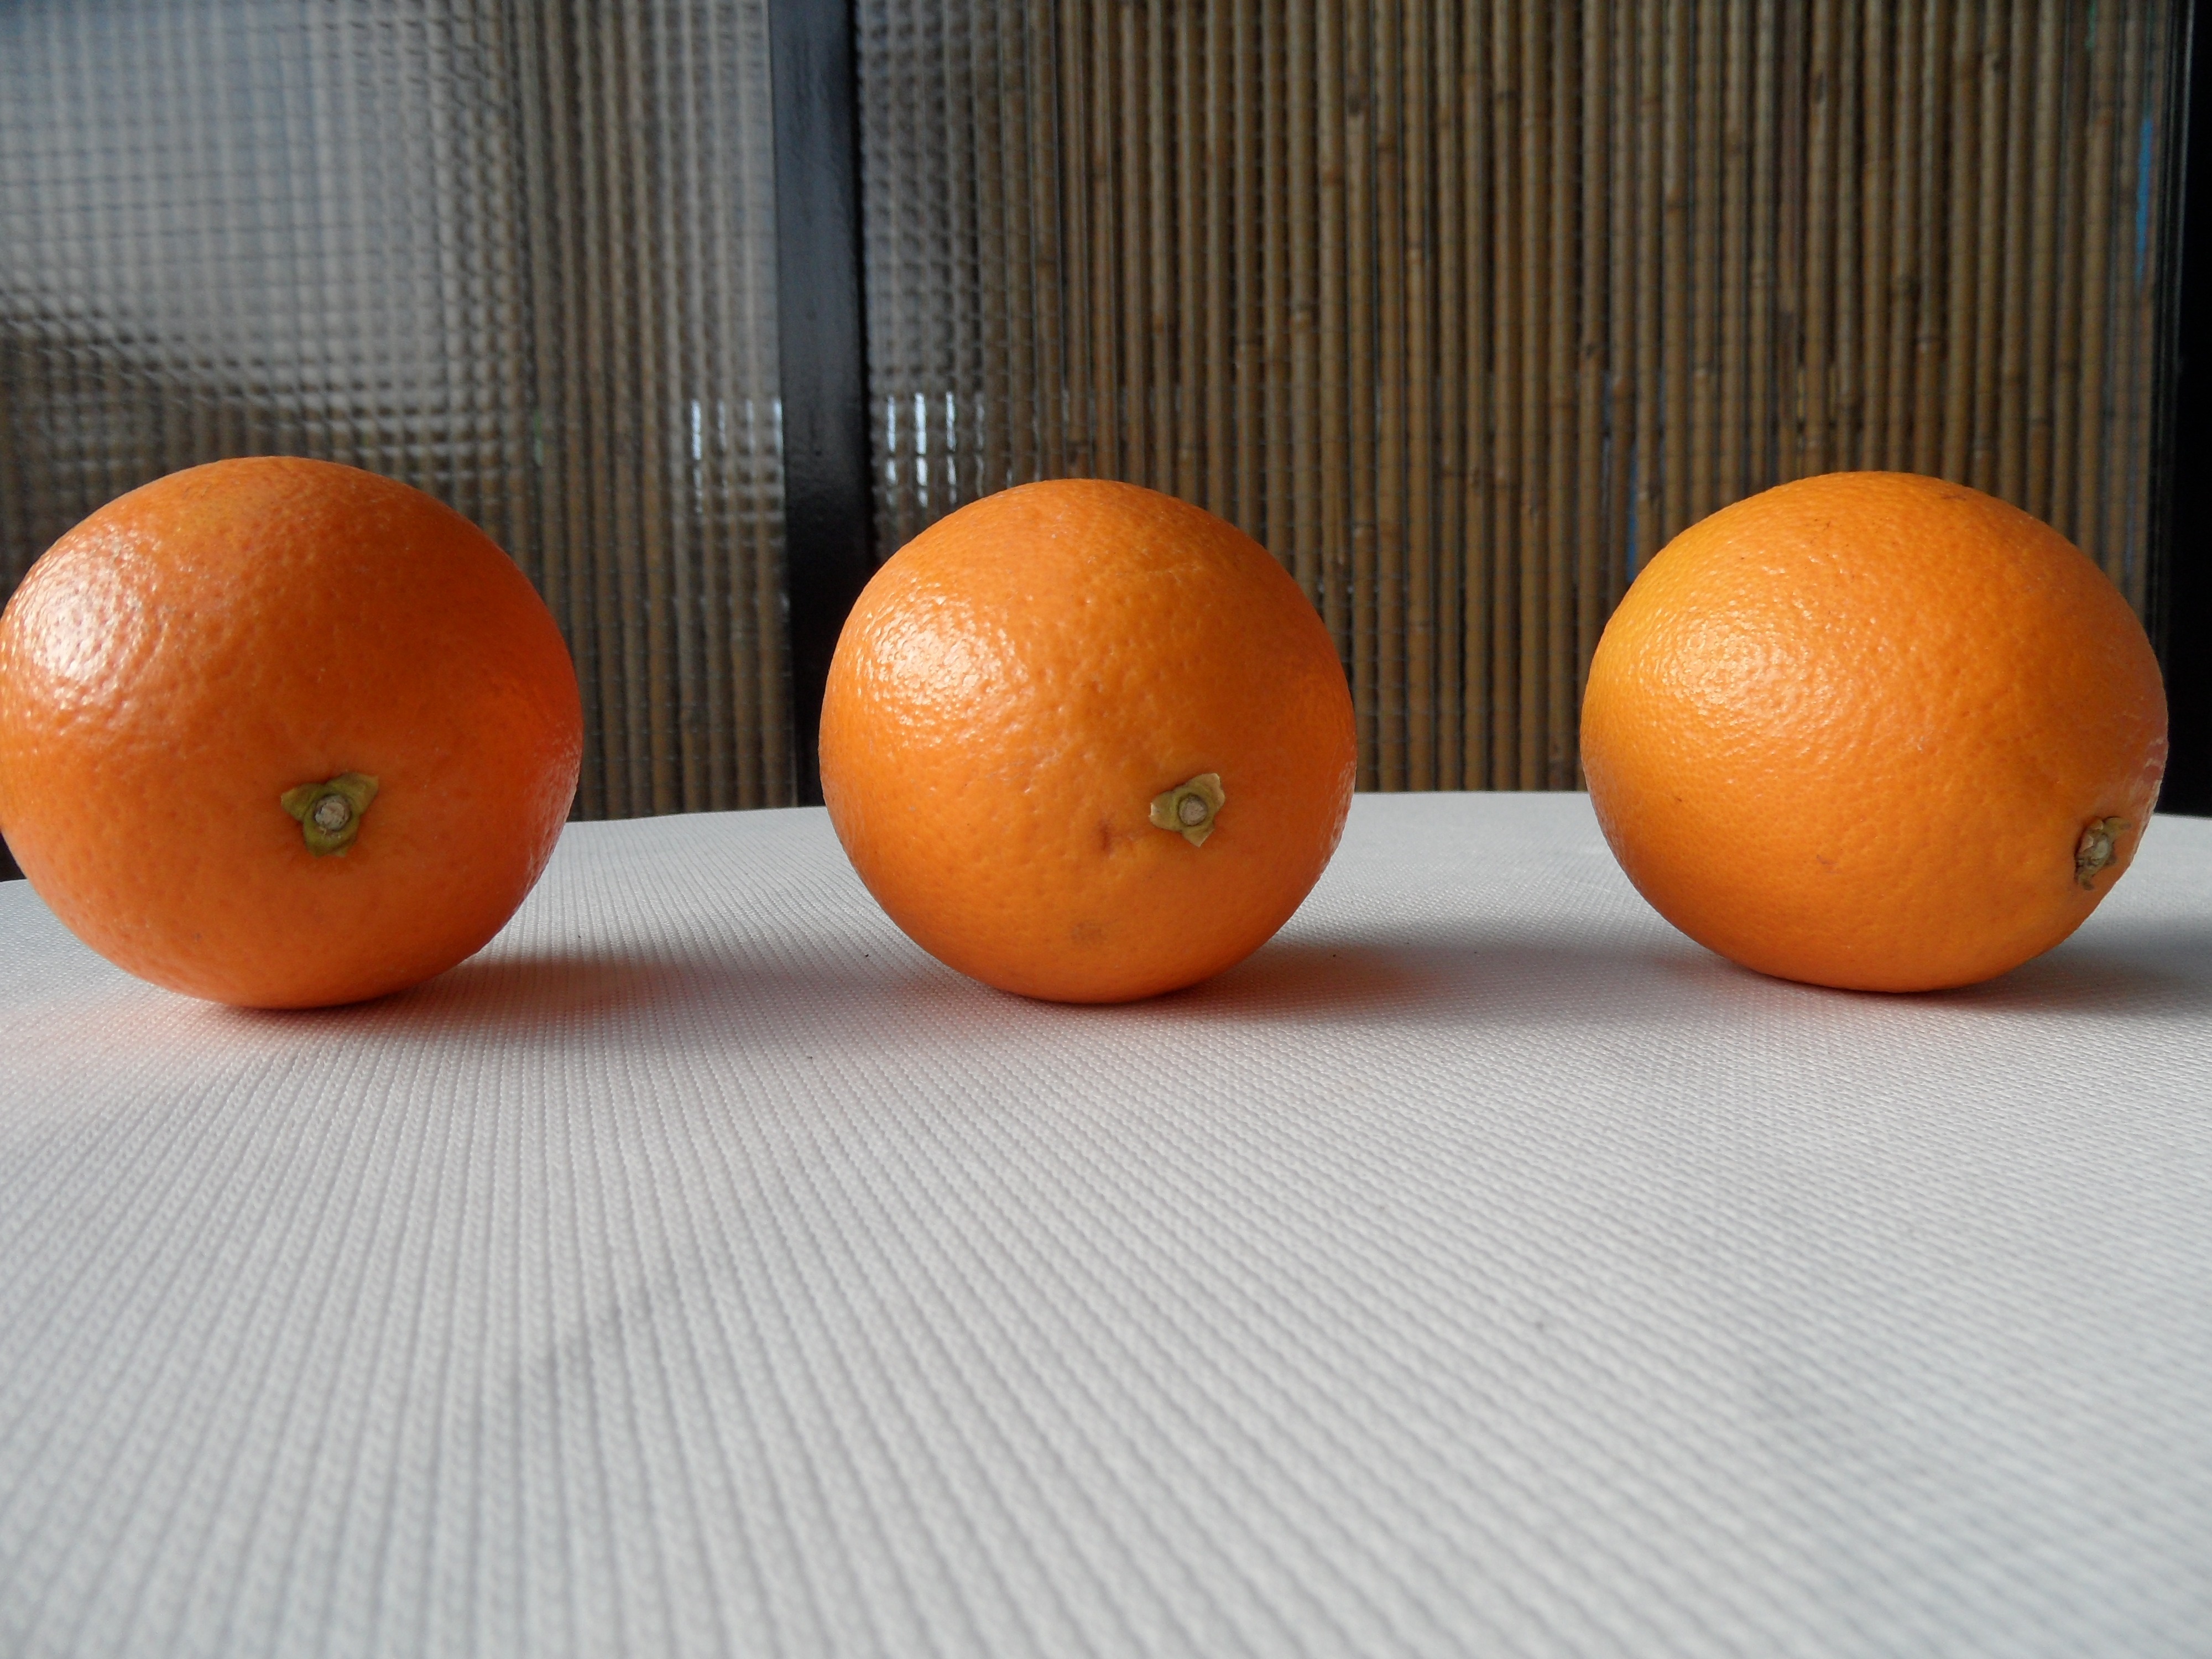
plant, fruit, orange, food, produce, sunny, spain, tangerine, clementine, vitamins, oranges, citrus, flowering plant, fruit market, mandarin orange, land plant, tangelo